Venice Marathon

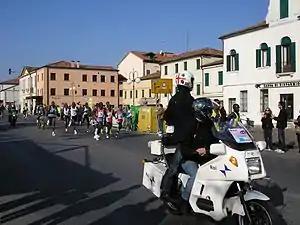
Venice Marathon during 2008

The Venice Marathon (stylized as Venicemarathon) is a marathon road race that has been held each year in Venice since 1986, usually in October. The course starts in Stra and passes through Mestre, , and Ponte della Libertà before ending at in Venice. The marathon is categorized as a Bronze Label Road Race by World Athletics.